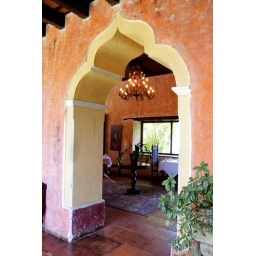
Looking through a door to the living room of a home in Antigua Guatemala.